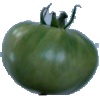
Label: Tomato not Ripened 1